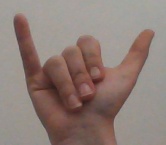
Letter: ya